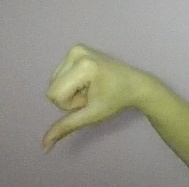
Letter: waw